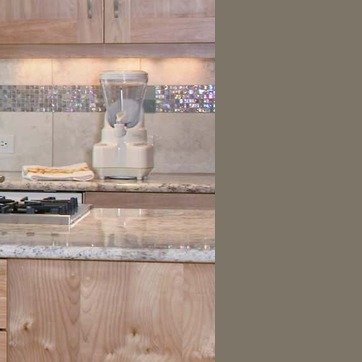
Material: polishedstone